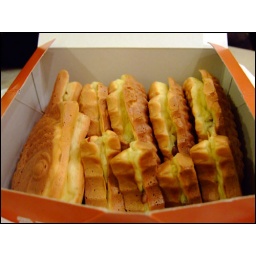
The five taiyaki that we bought, which were placed in a box instead of paper bags.